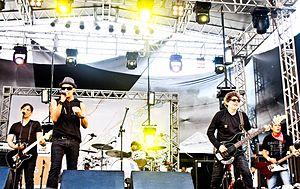
Titãs est un groupe de rock brésilien, originaire de São Paulo. Bien qu'à l'origine orienté pop/rock alternatif, le groupe adopte divers autres styles musicaux en 30 ans, variant de la new wave, du punk rock, du grunge, de la MPB à la musique électronique.